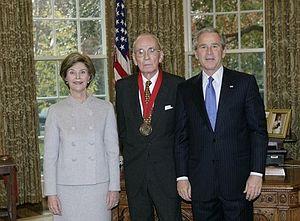
Walter Berns était un professeur américain de droit constitutionnel et de philosophie politique, chercheur résident à l'American Enterprise Institute et professeur émérite de l'université de Georgetown.